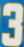
Number: 3